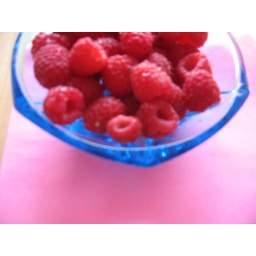
first raspberries - even nicer in a blue bowl under a giant pink post-it They were gone 5 minutes after